Piotr Ikonowicz

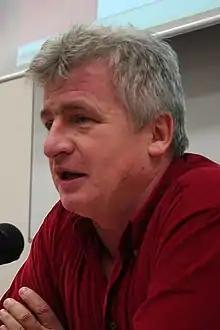

Piotr Igor Ikonowicz , born on May 14, 1956, in Pruszków near Warsaw) is a Polish politician.